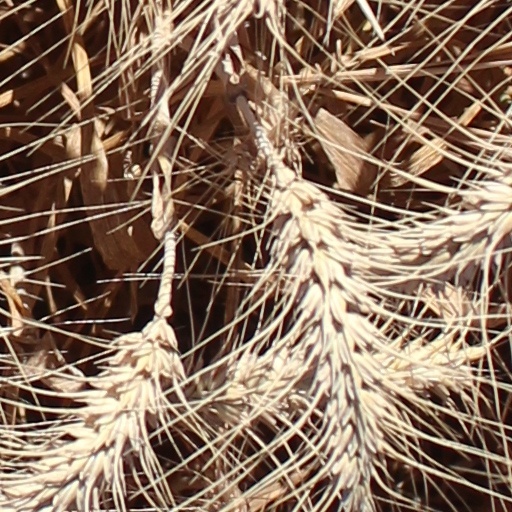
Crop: wheat